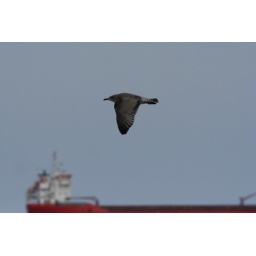
Passing by a ship that was sitting off the coast